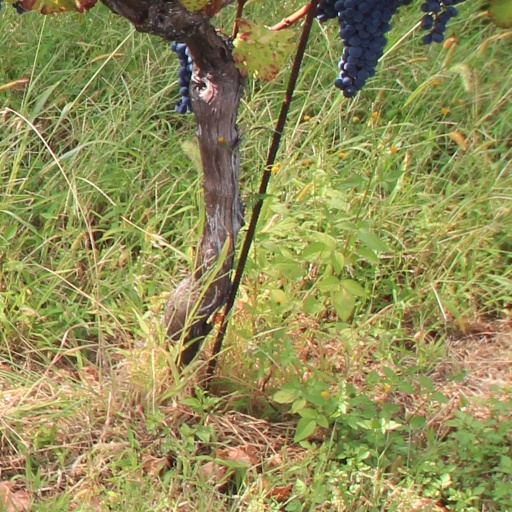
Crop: grape